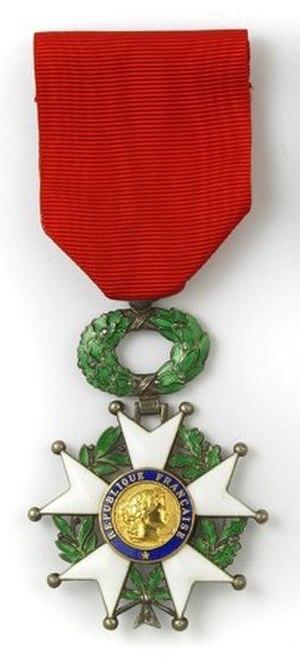
Les insignes de chevalier de l'Ordre National de la Légion d'Honneur
Le maquis Surcouf est un important mouvement de la Résistance normande durant la Seconde Guerre mondiale.
Frédéric Postel, né le 22 avril 1846 à Honfleur, mort le 16 février 1913 à Trouville-sur-Mer, est un marin, pêcheur et sauveteur français.
Les ordres, décorations et médailles de la France comprennent un système par lequel les citoyens, civils et militaires français sont récompensés pour leur courage, leur réussite ou pour services rendus. Il comprend les ordres honorifiques, les décorations, à titre civil ou militaire et les médailles.